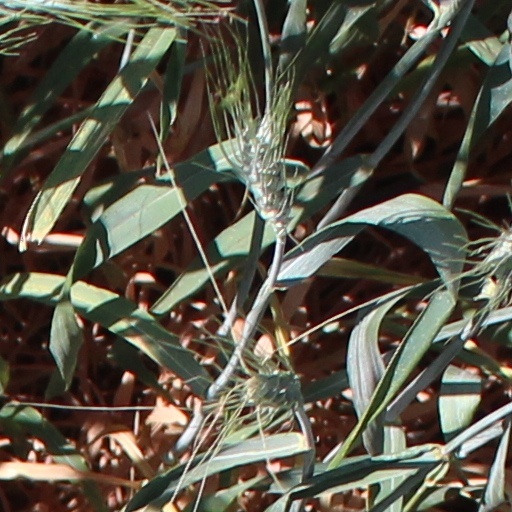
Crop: wheat